Nelson Bay, New South Wales

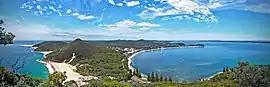
Looking south from Tomaree Headland

Nelson Bay is a significant township of the Port Stephens local government area in the Hunter Region of New South Wales, Australia. It is located on a bay of the same name on the southern shore of Port Stephens about by road north-east of Newcastle, its nearest rail link. At the 2021 census, Nelson Bay had a population of 6,141.